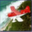
Label: airplane